Aberlour railway station

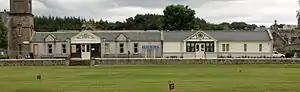
Aberlour railway station in 2006

Aberlour railway station served the village of Aberlour, Scotland, from 1863 to 1965.